Lokomotiv Stadium (Saratov)

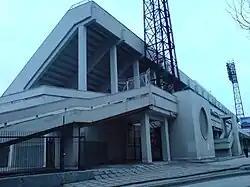
Lokomotiv Stadium 2008

Lokomotiv Stadium is a multi-use stadium in Atkarskaya Street, Saratov, Russia. It is currently used mostly for football matches. The stadium holds 15,000 people.